Wood Green

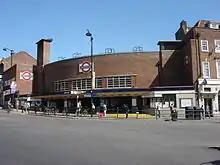
Wood Green tube station

At the same time as the population was growing so was the traffic along Green Lanes. As a result, Wood Green's first inn and recognisable business appeared. In 1770 George Chesser established a blacksmith's shop on the corner of Green Lanes and Lordship Lane (later known as Spouter's Corner). In 1781, the Three Jolly Butchers coaching inn was opened on the west side of Green Lanes between Lordship Lane and Bounds Green Road.